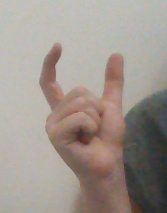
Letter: nun